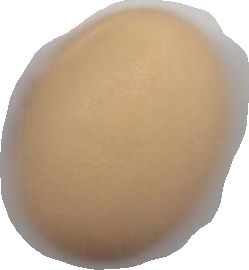
Variety: Anjasmoro